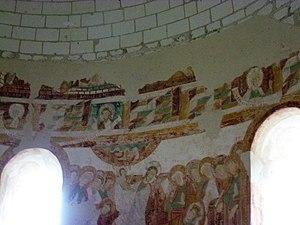
Frise supérieure (vue partielle)
La chapelle Saint-Jean du Liget, ou chapelle Saint-Jean-du-Liget ou chapelle du Liget, est une ancienne chapelle située sur la commune de Sennevières, dans le département d'Indre-et-Loire, en France.